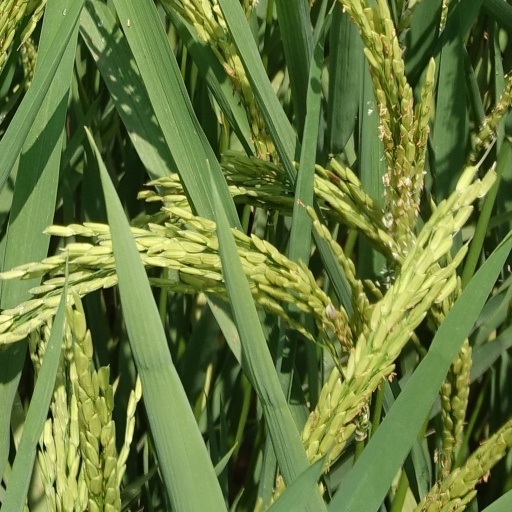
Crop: rice